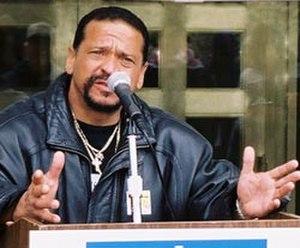
Juan Roberto Melendez-Colon Norsk bokmål: Juan Roberto Melendez-Colon
Juan Melendez, né le 24 mai 1951 dans une famille portoricaine à Brooklyn, New York, a été condamné à mort en 1984 pour le meurtre du propriétaire d’un salon de coiffure. Bien qu'il ait toujours clamé son innocence, Juan Melendez a passé 18 ans en détention avant d'être relaxé et libéré en 2002.